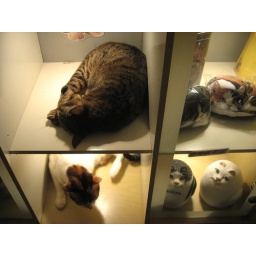
cat nap in shelf